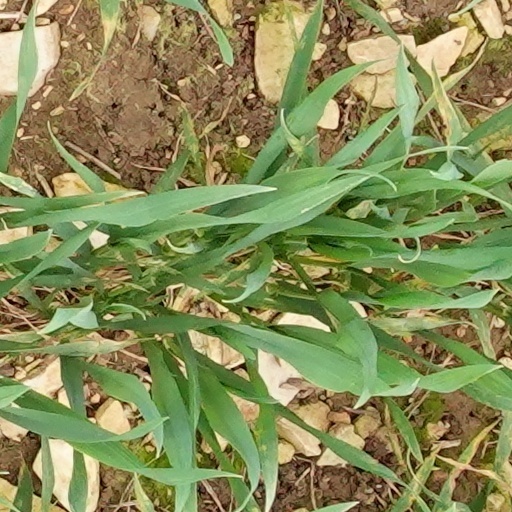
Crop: wheat